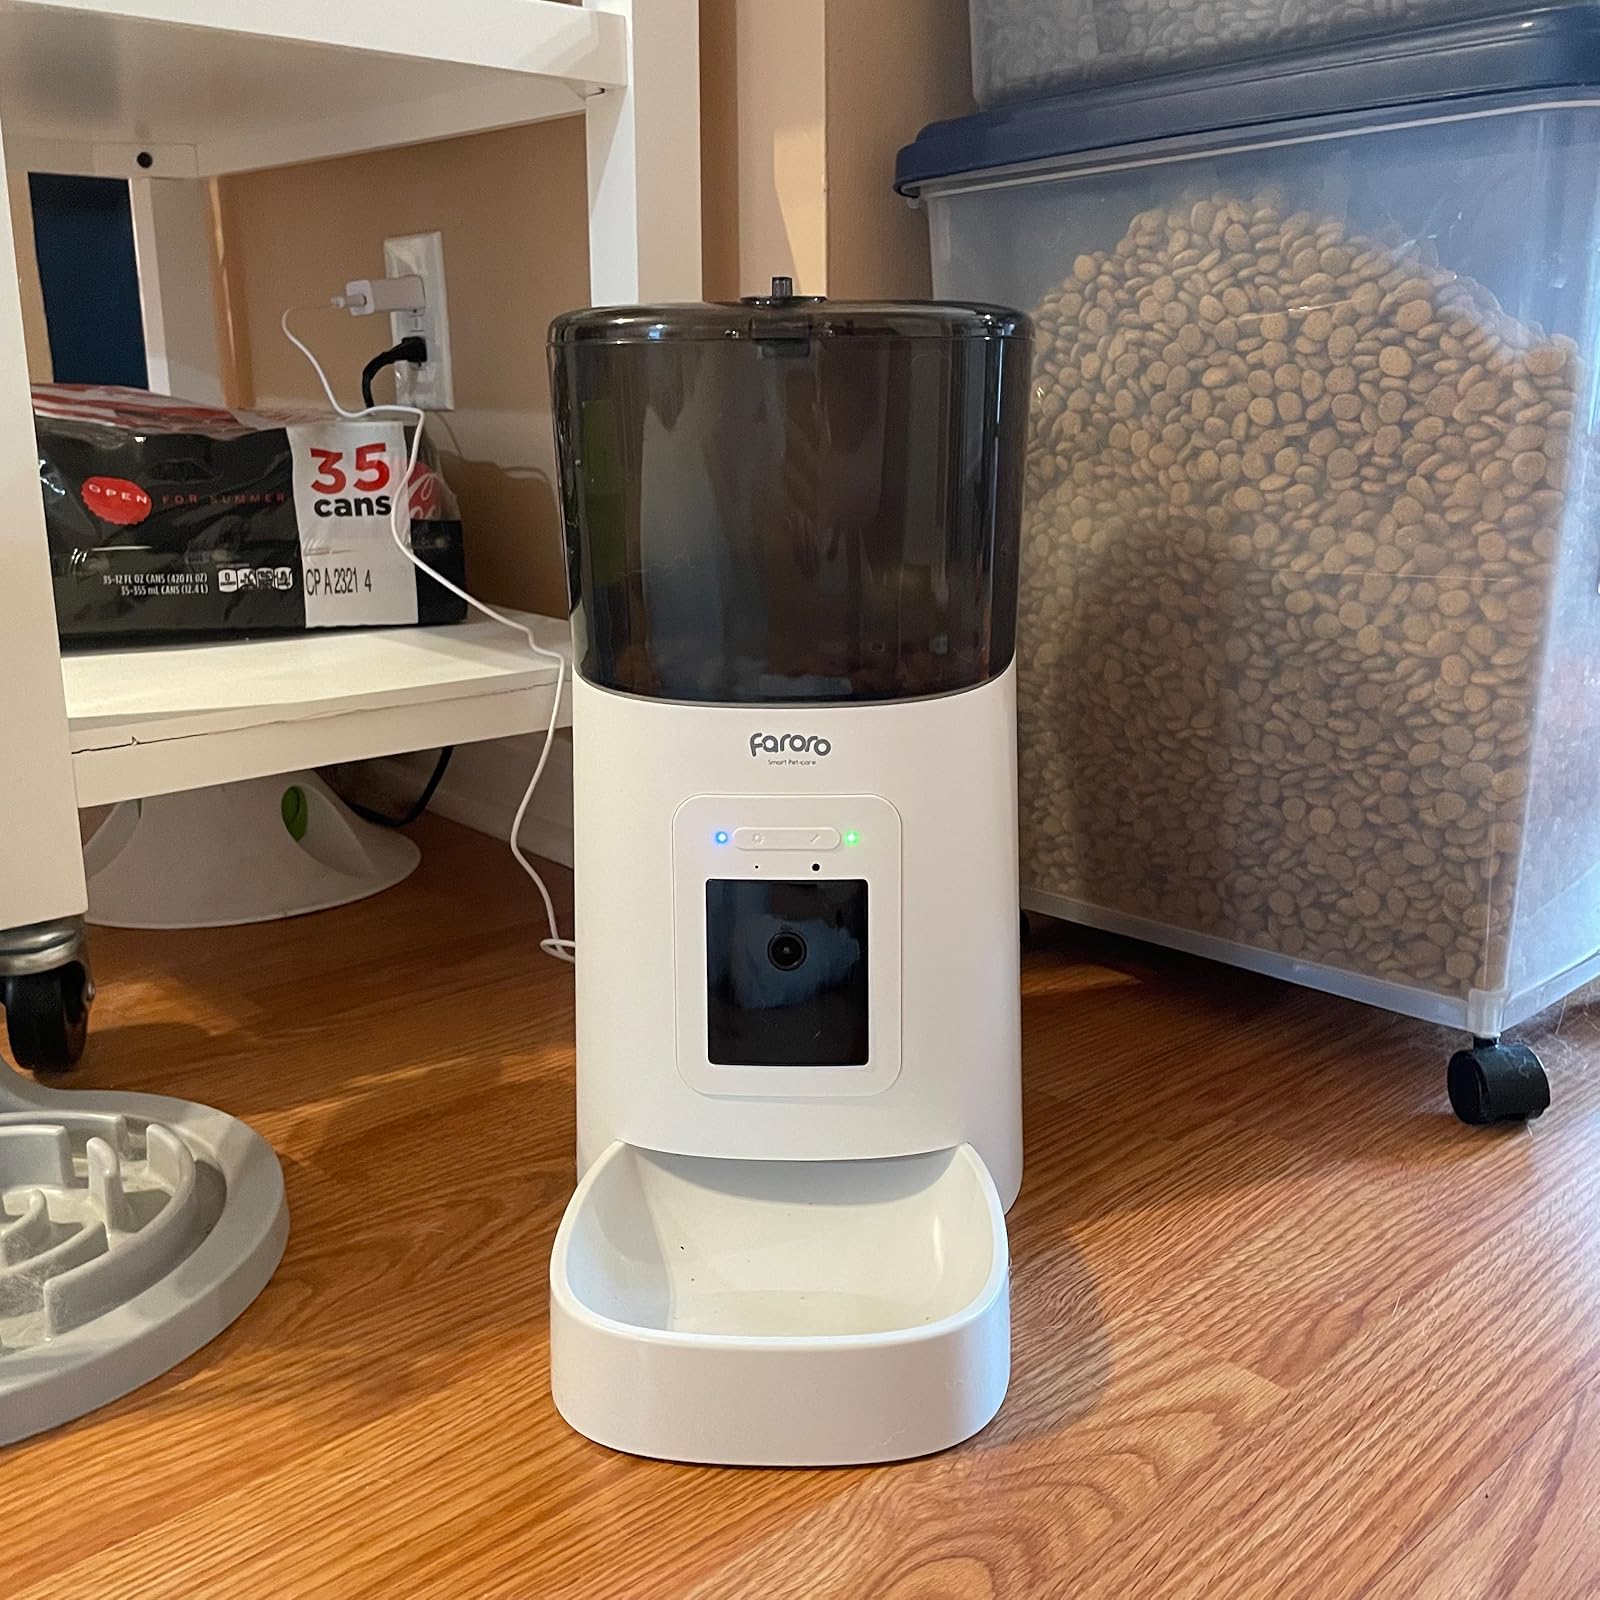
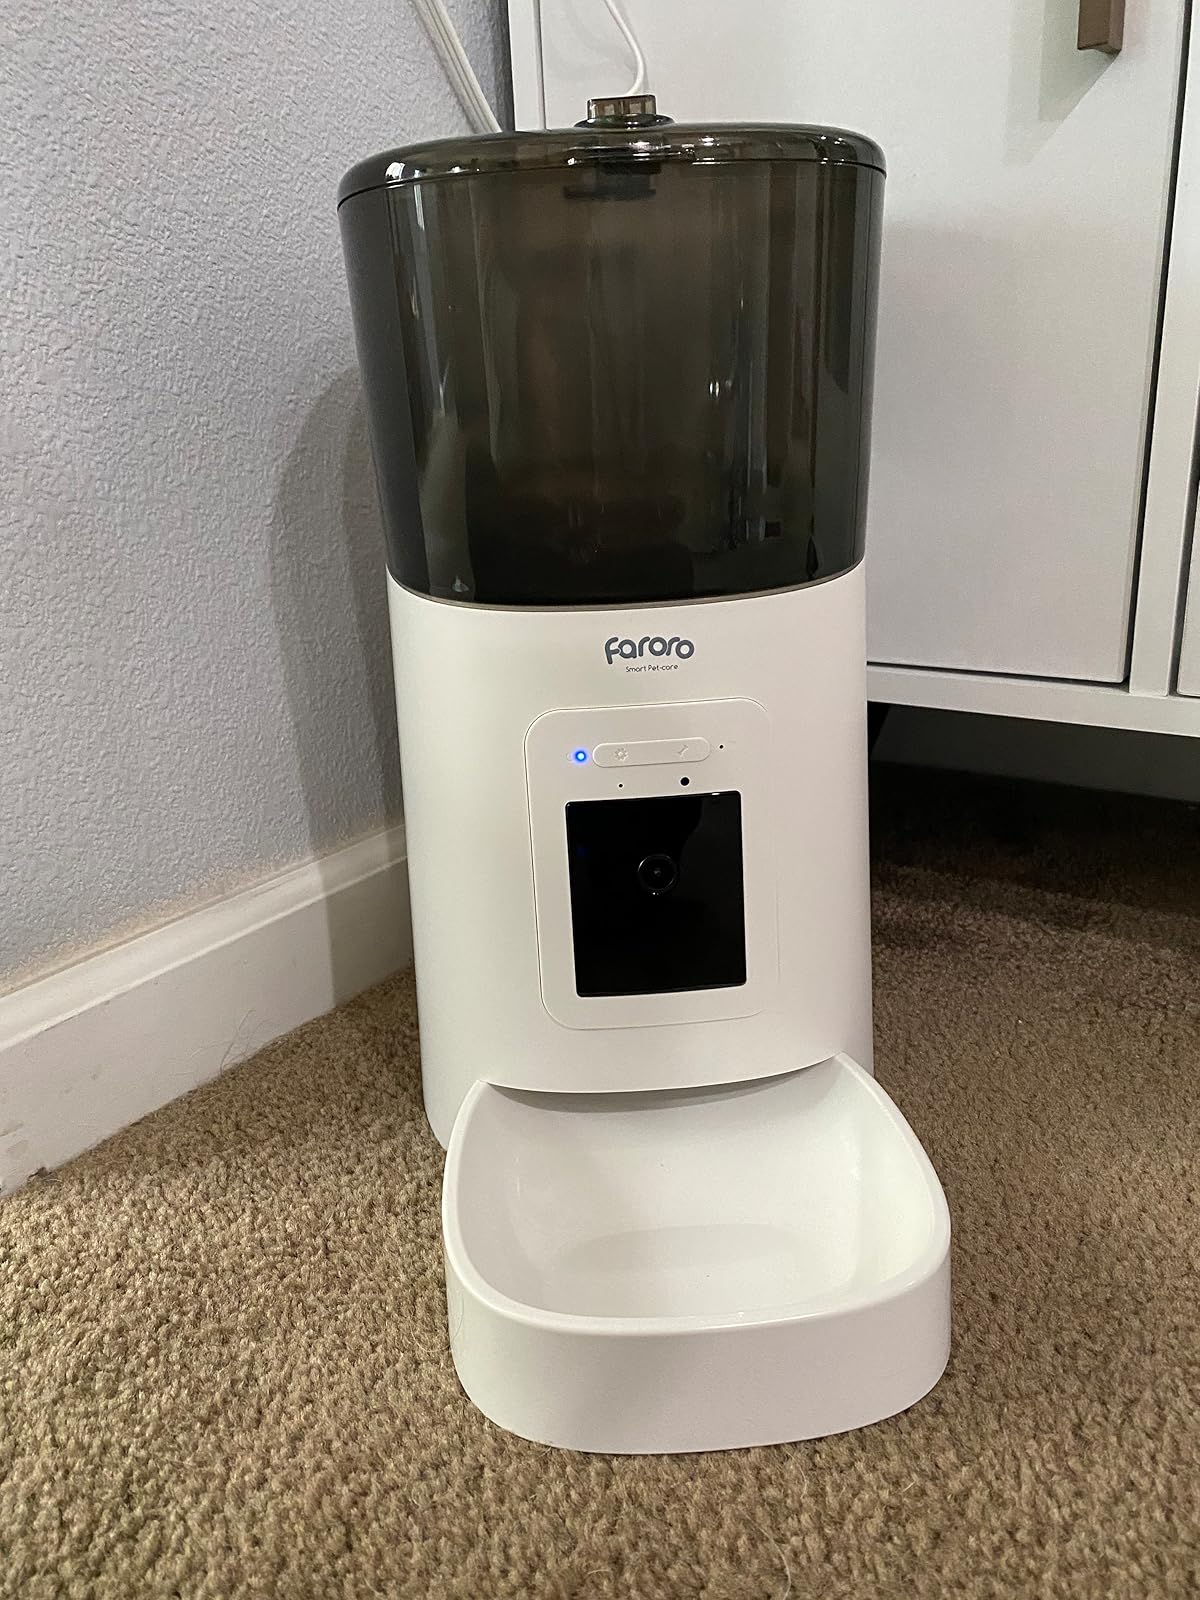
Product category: items_feeder
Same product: yes